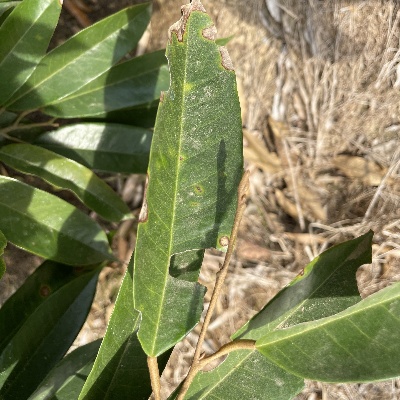
Label: Leaf_Phomopsis